Gumdrop

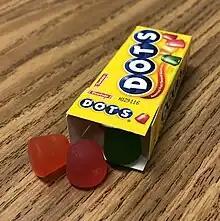
Dots, a gumdrop brand introduced in 1945 and acquired by Tootsie Roll Industries in 1972.

Gumdrops first appeared in the 19th century United States, purportedly as early as 1801, although at that time gumdrop likely referred to small, hard sweets also derived from fruit gelatin. The name "gumdrop" is not found in print until 1859, appearing in an advertisement published by the Decatur, IL "Illinois State Chronicle" for a candy shop owned by a George Julier. By that time, a gelatin-based, rubbery candy akin to modern gummies went by the "gumdrop" name, but also a pastier candy with a potato starch base.